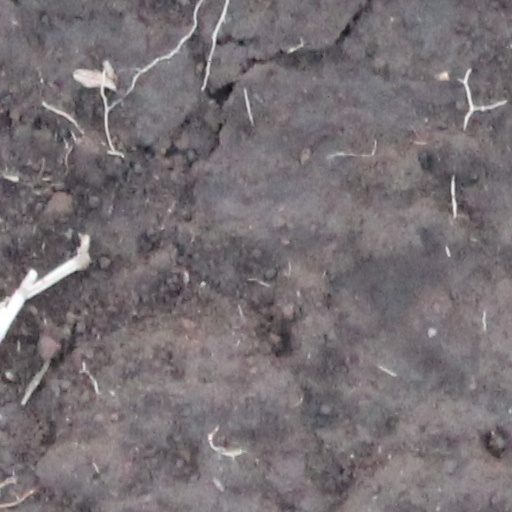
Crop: wheat